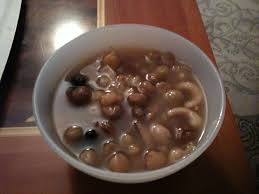
Yemek: asure